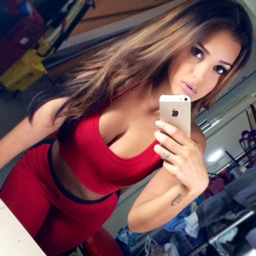
love when these bad girls bend at the waist